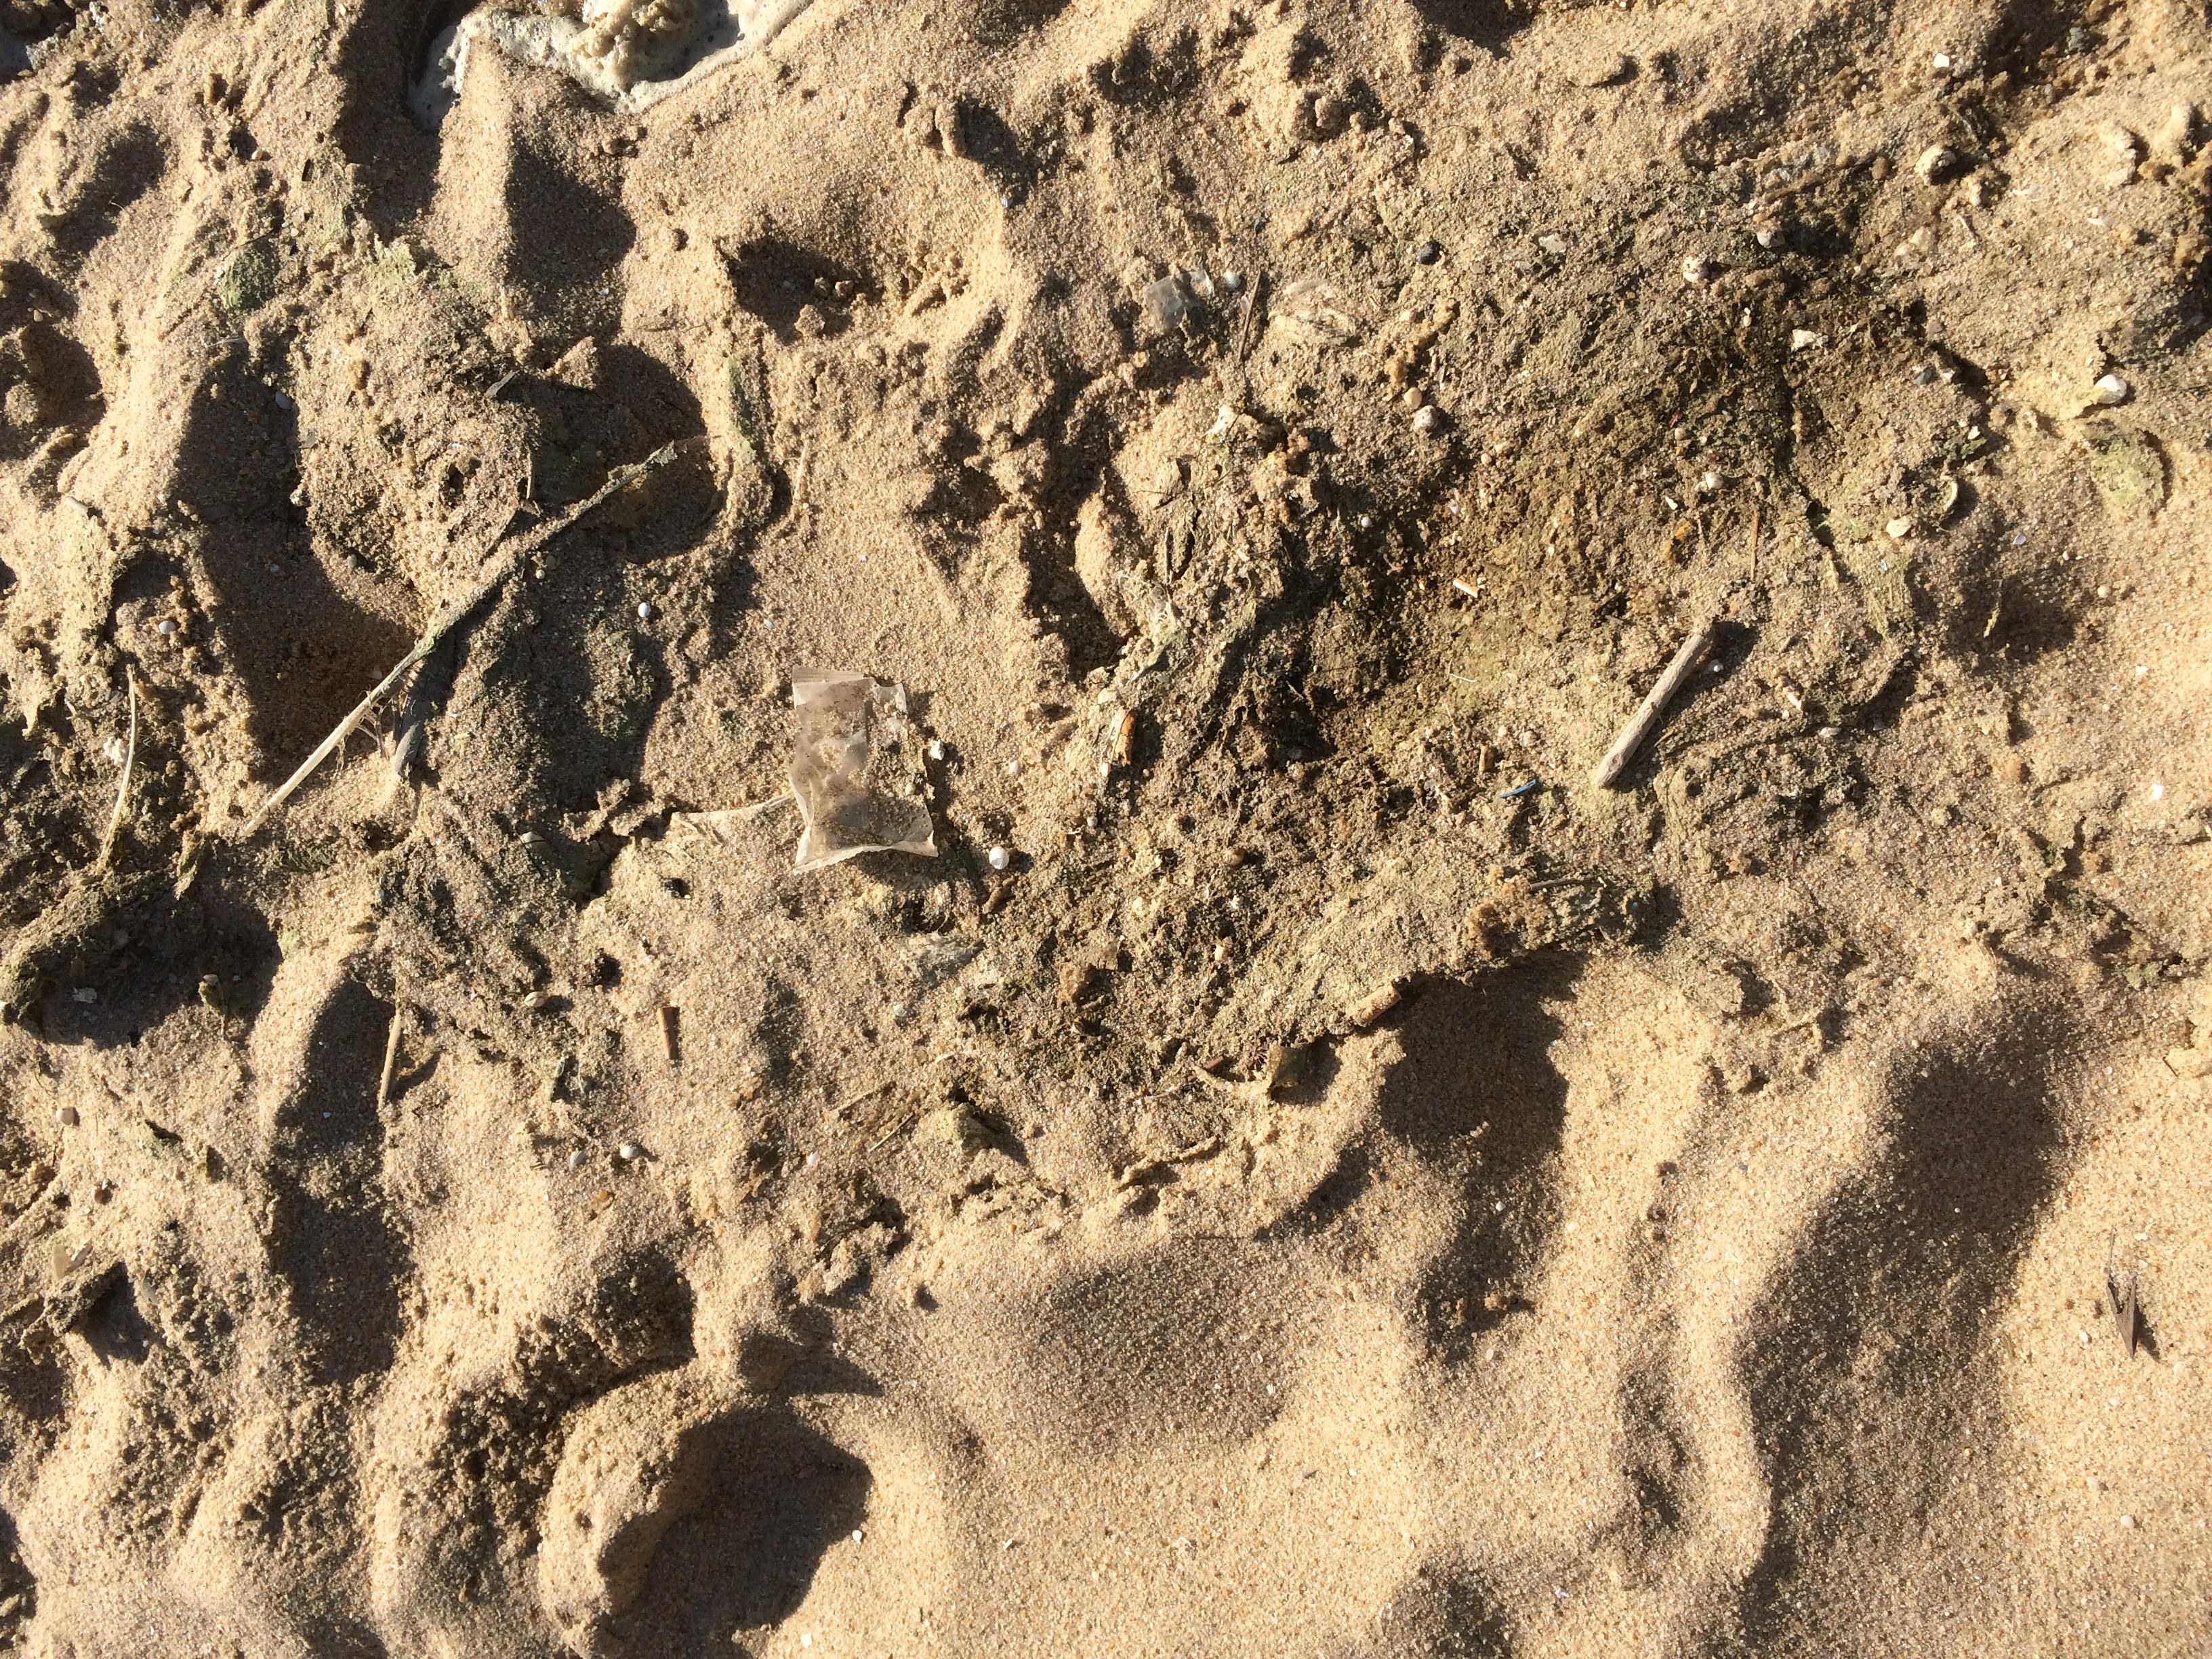
Object: Plastic film (Plastic bag & wrapper)

Object: Cigarette (Cigarette)

Object: Cigarette (Cigarette)

Object: Plastic film (Plastic bag & wrapper)